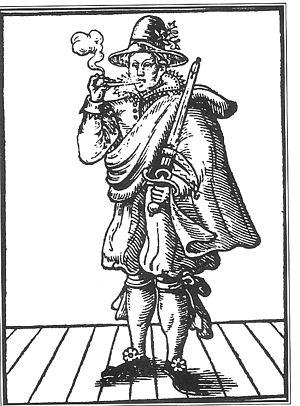
Mary Frith, alias Moll Cutpurse, est une pickpocket et receleuse célèbre du crime organisé londonien.
Le genre est le concept qui désigne l'ensemble des caractéristiques relatives à la masculinité et à la féminité ne relevant pas de la biologie, mais de la construction sociale. Il se distingue du concept de type sexuel, en focalisant sur les différences non biologiques entre les femmes et les hommes.